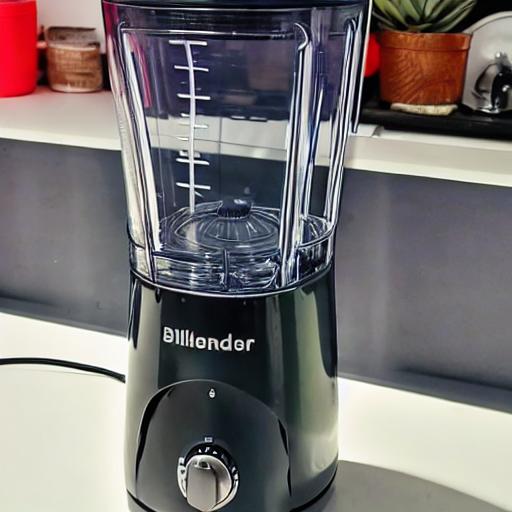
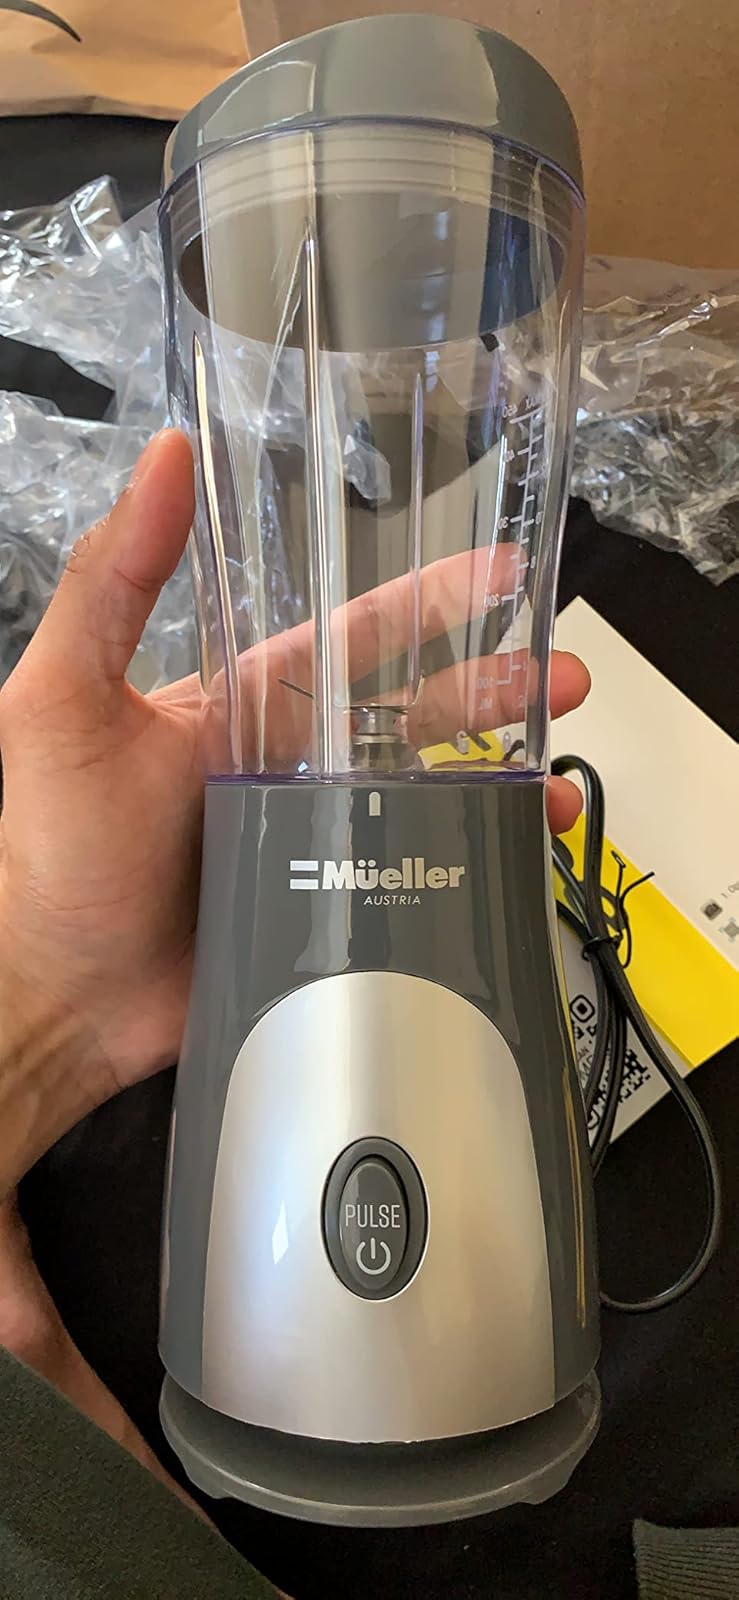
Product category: items_blender
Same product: no